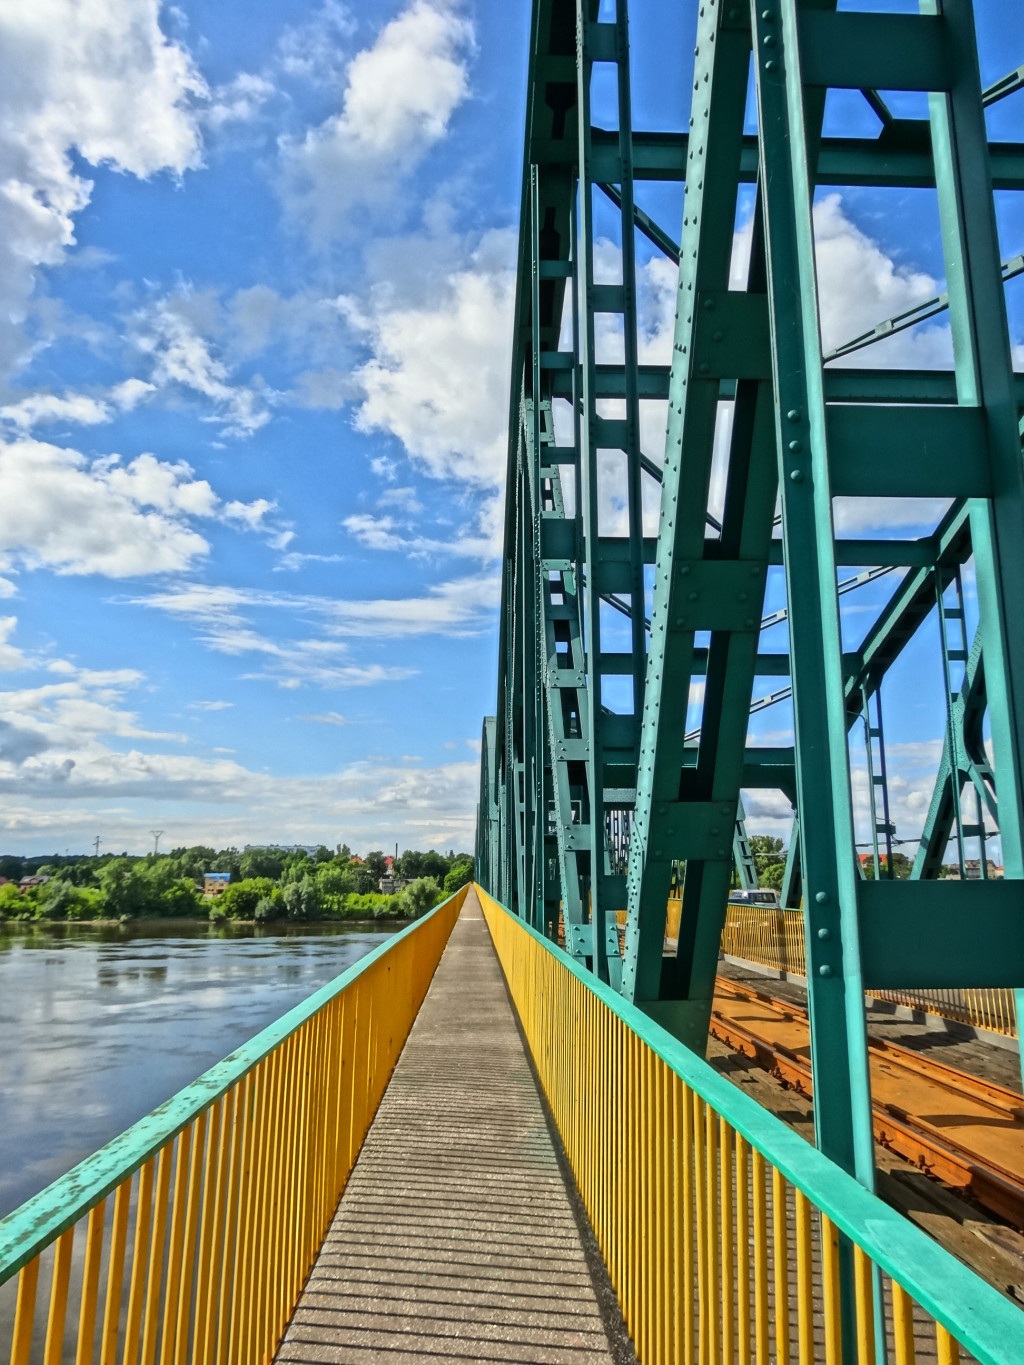
bridge, crossing, river, walkway, metal, historic, infrastructure, bydgoszczy, most fordonski